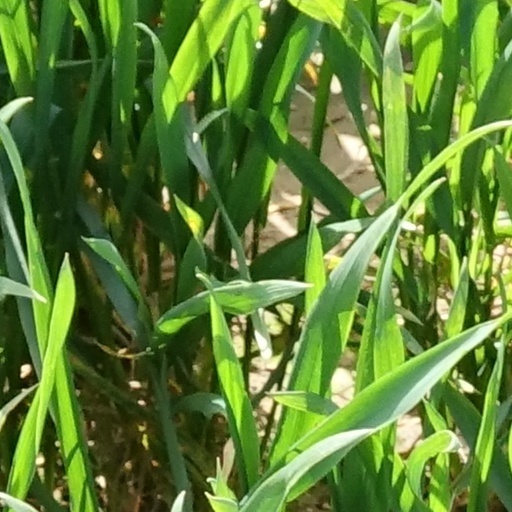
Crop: wheat